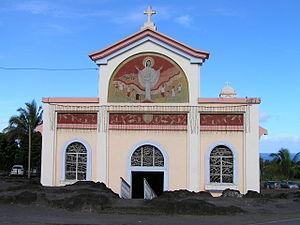
Sainte-Rose est une commune française, située dans le département de La Réunion.
L'éruption du piton de la Fournaise en mars 1977 s'est déroulée dans et en dehors de l'Enclos Fouqué du piton de la Fournaise, volcan actif de l'île de La Réunion, du 24 mars au 16 avril 1977. Cette éruption volcanique est marquée par une coulée de lave qui s'avance dans le village de Piton Sainte-Rose en détruisant plusieurs bâtiments avant de se jeter dans l'océan Indien.